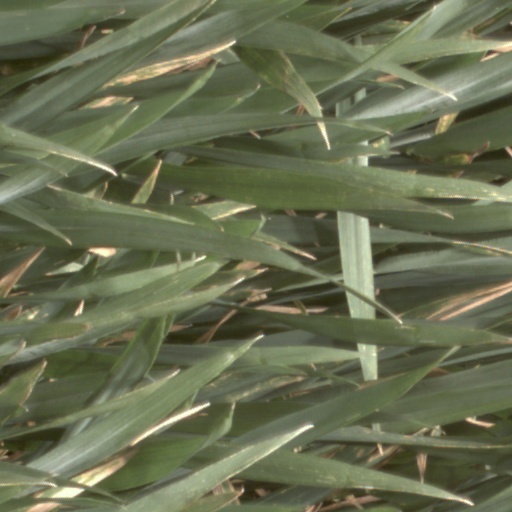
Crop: wheat